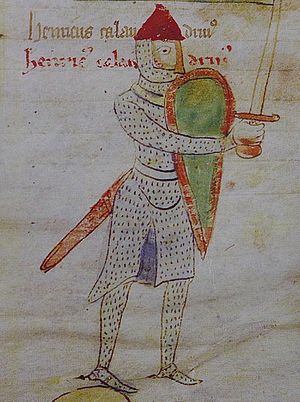
Henrik af Kalden
Henrik af Kalden var en middelalderlig ministerialis, der tjente de tyske konger Henrik 6., Filip, Otto 4. og Frederik 2.